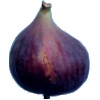
Label: Fig 1